BoA

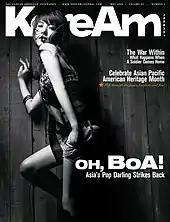
On the cover of "KoreAm", May 2009

BoA launched her first Korean tour with tour at the Olympic Hall, and released the song "Disturbance", which she wrote and composed, to commemorate her first concert tour in South Korea. In September 2013, BoA starred in KBS' two-episode drama special "Expect to Date" alongside Choi Daniel and Im Si-wan, her full first role in a drama, following a string of cameo appearances. She received praise for her acting performance. She also participated in "Infinity Challenge's" bi-annual song festival and was paired with Leessang's Gil, with the two co-produced the song "G.A.B". In March 2014, BoA was appointed as a de facto creative director in S.M. Entertainment, alongside labelmate Kangta; she was placed in charge of mental care of artists who debut at a young age.